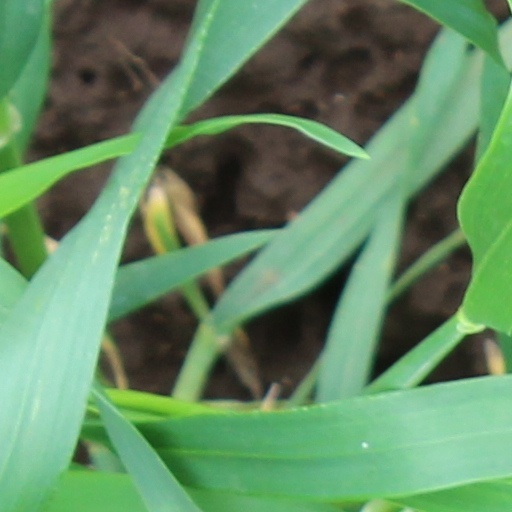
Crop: wheat